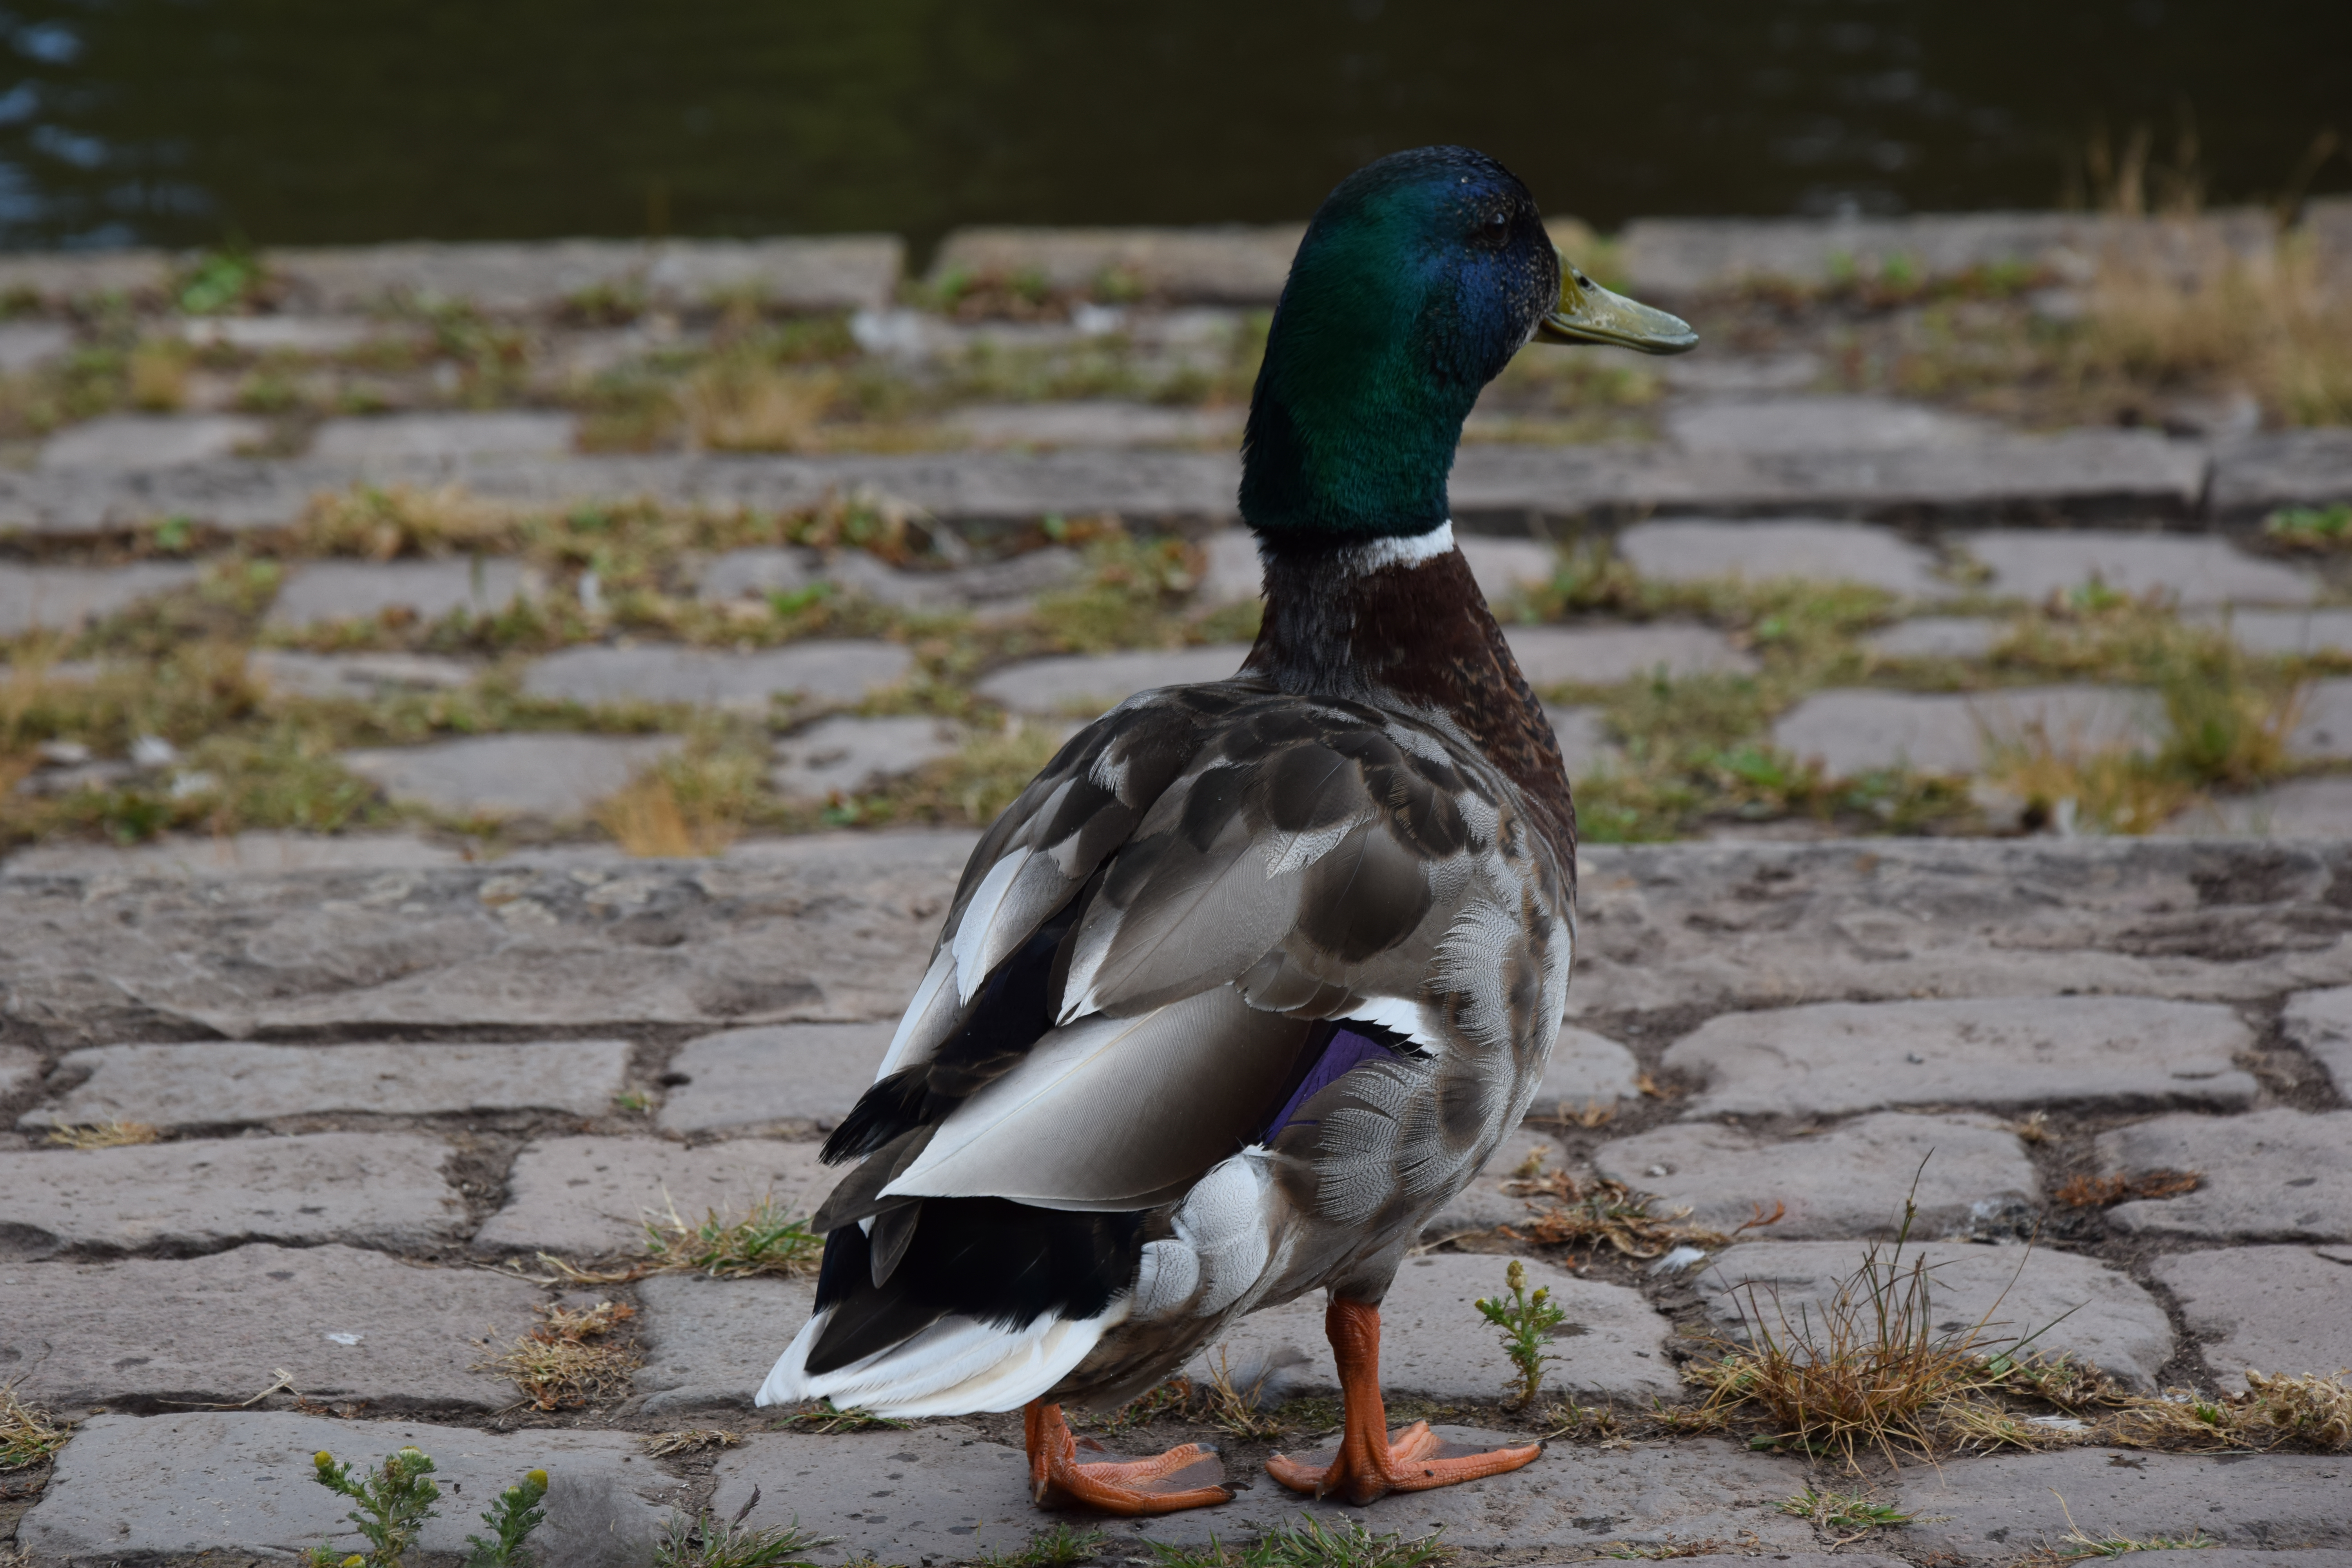
duck, drake, bird, mallard, water bird, fauna, ducks geese and swans, water, beak, waterfowl, wildlife, seaduck, organism, goose, feather, livestock